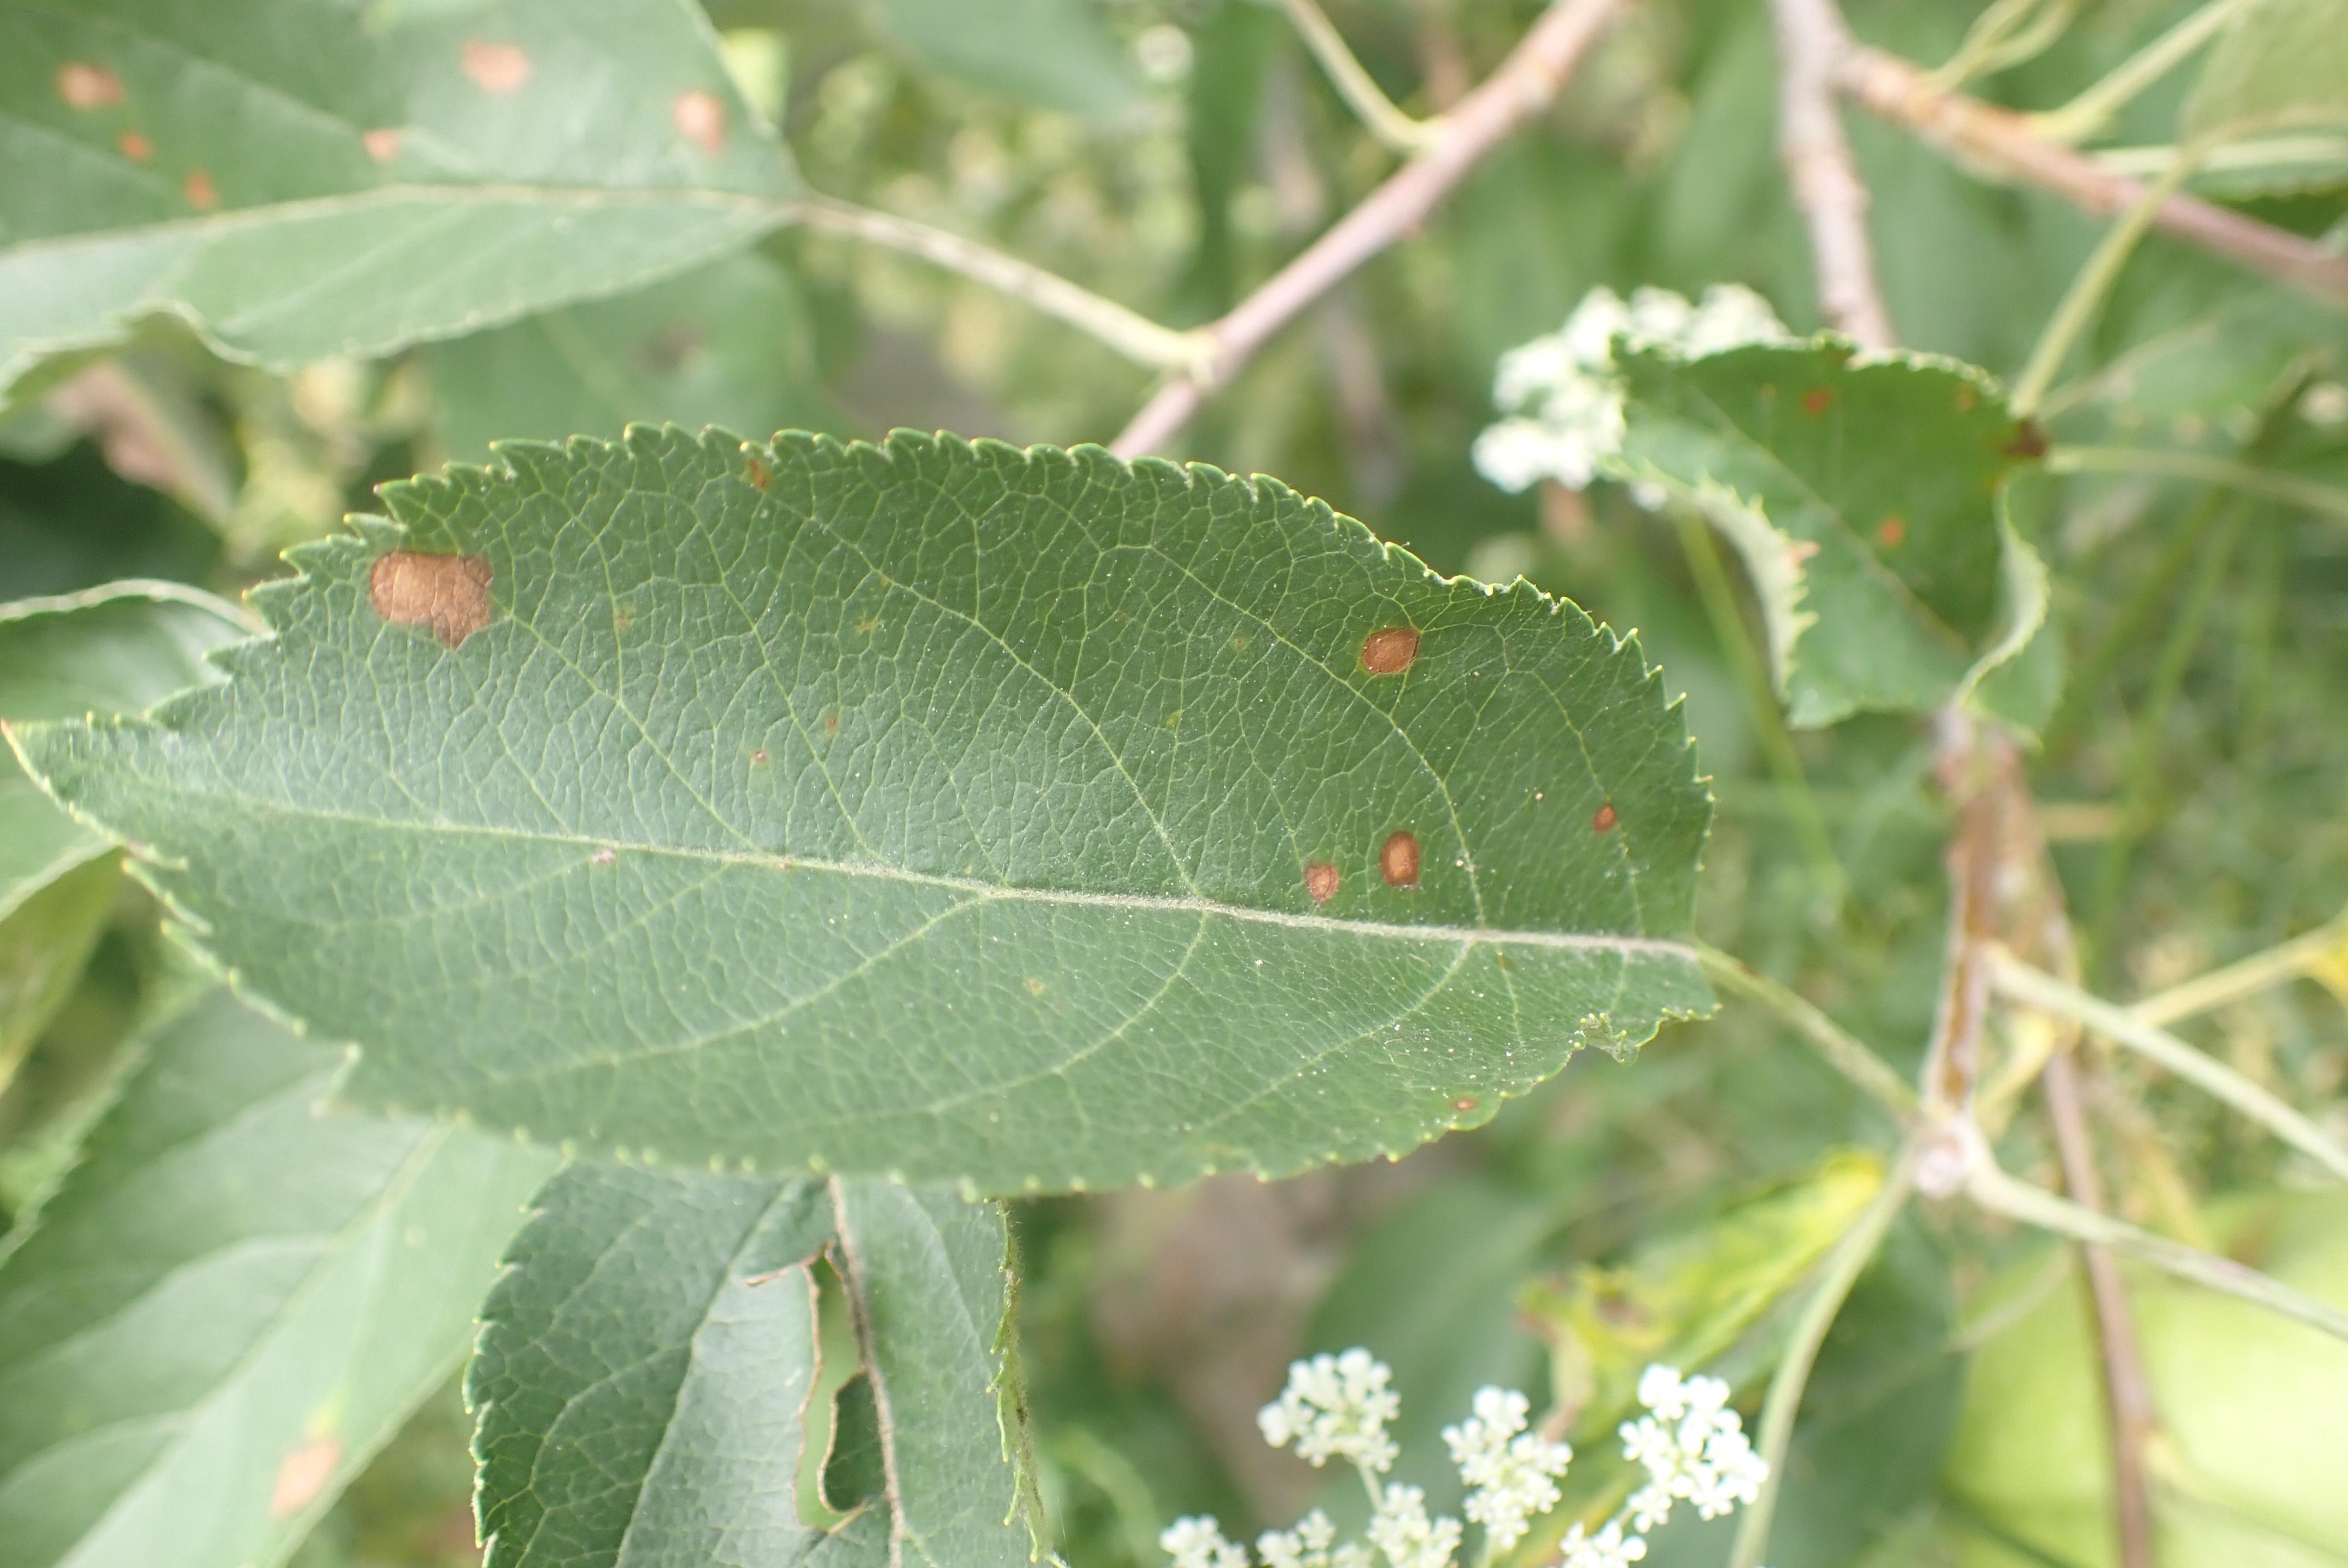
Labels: complex